Charles Stapley

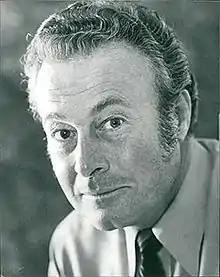

Charles Henry Stapley (23 July 1925 – 8 January 2011) was an English actor, best known for playing Ted Hope in the television soap opera "Crossroads". He also appeared in various theatrical roles, in "The Benny Hill Show", and in a television version of "The Adventures of Robin Hood" in which he took 26 different roles.